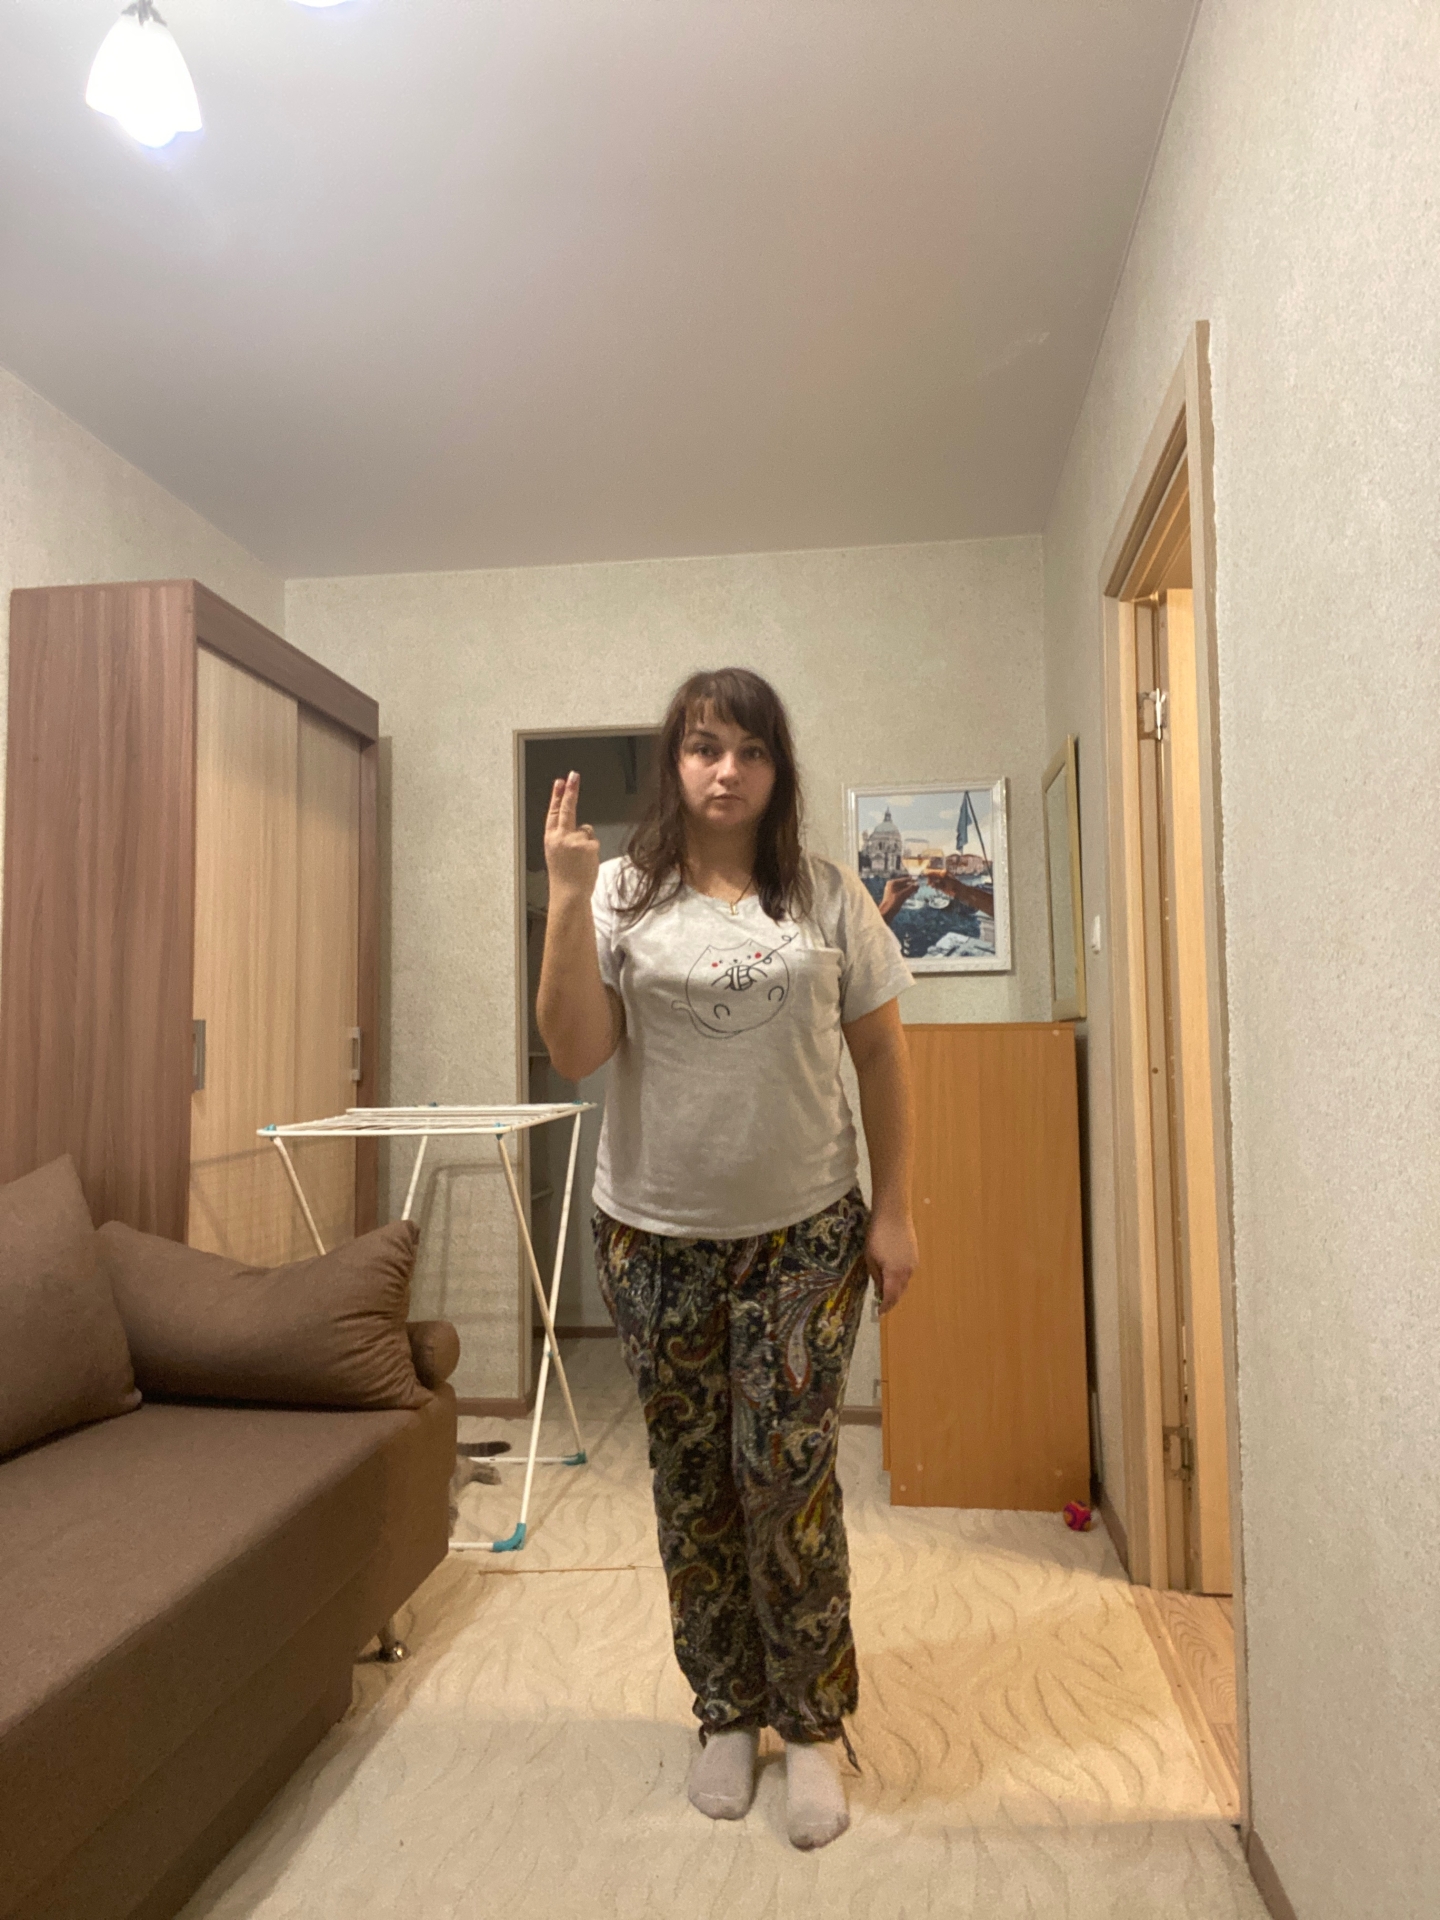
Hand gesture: two_up_inverted